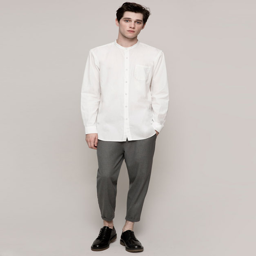
a range for modern , fashion savvy men : clean design , special fittings , quality materials and young attitude for sophisticated urban looks .